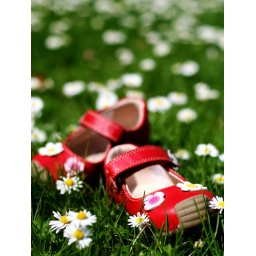
19th April - red shoes in the daisies